Sydney (NRC team)

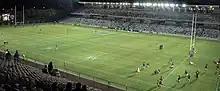
Rays played at Bluetongue Stadium in 2007

John McKee was the head coach of the Central Coast team. He had previously coached the Eastwood club and worked with French club Montferrand and Irish team Connacht.